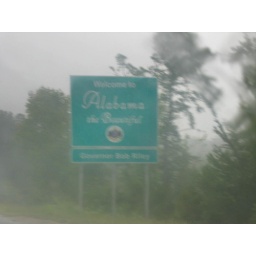
If you look hard, you can see my car in the truck's side view mirror